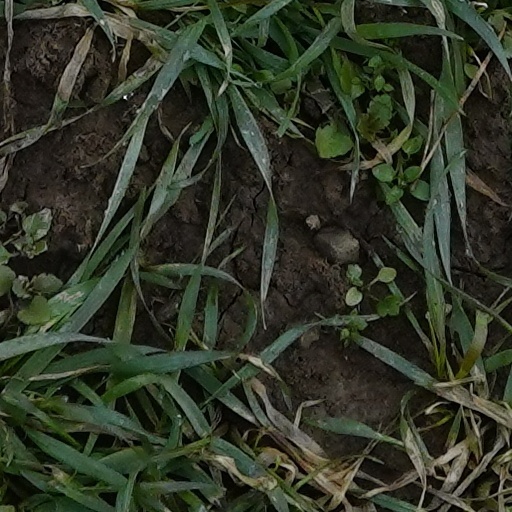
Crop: wheat